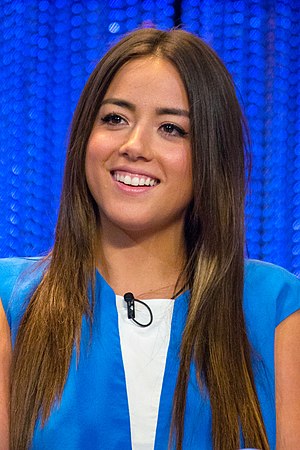
Chloe Bennet
Bennet, 2014
Chloe Bennet er en amerikansk skuespiller. Hun er kendt for sin rolle som Daisy "Skye" Johnson i tv-serien Agents of S.H.I.E.L.D.